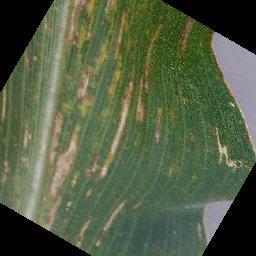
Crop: corn
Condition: (maize)_cercospora_spot_gray_spot